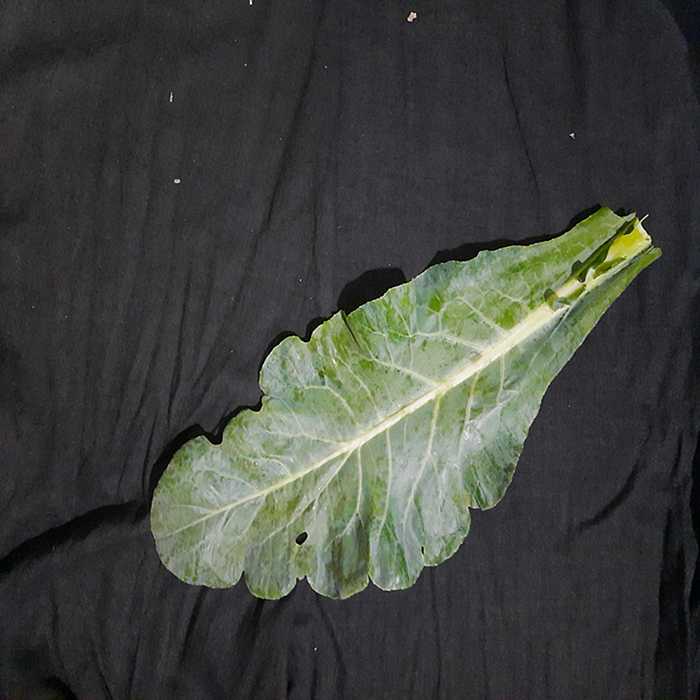
Plant: Cauliflower
Label: Fresh leaf